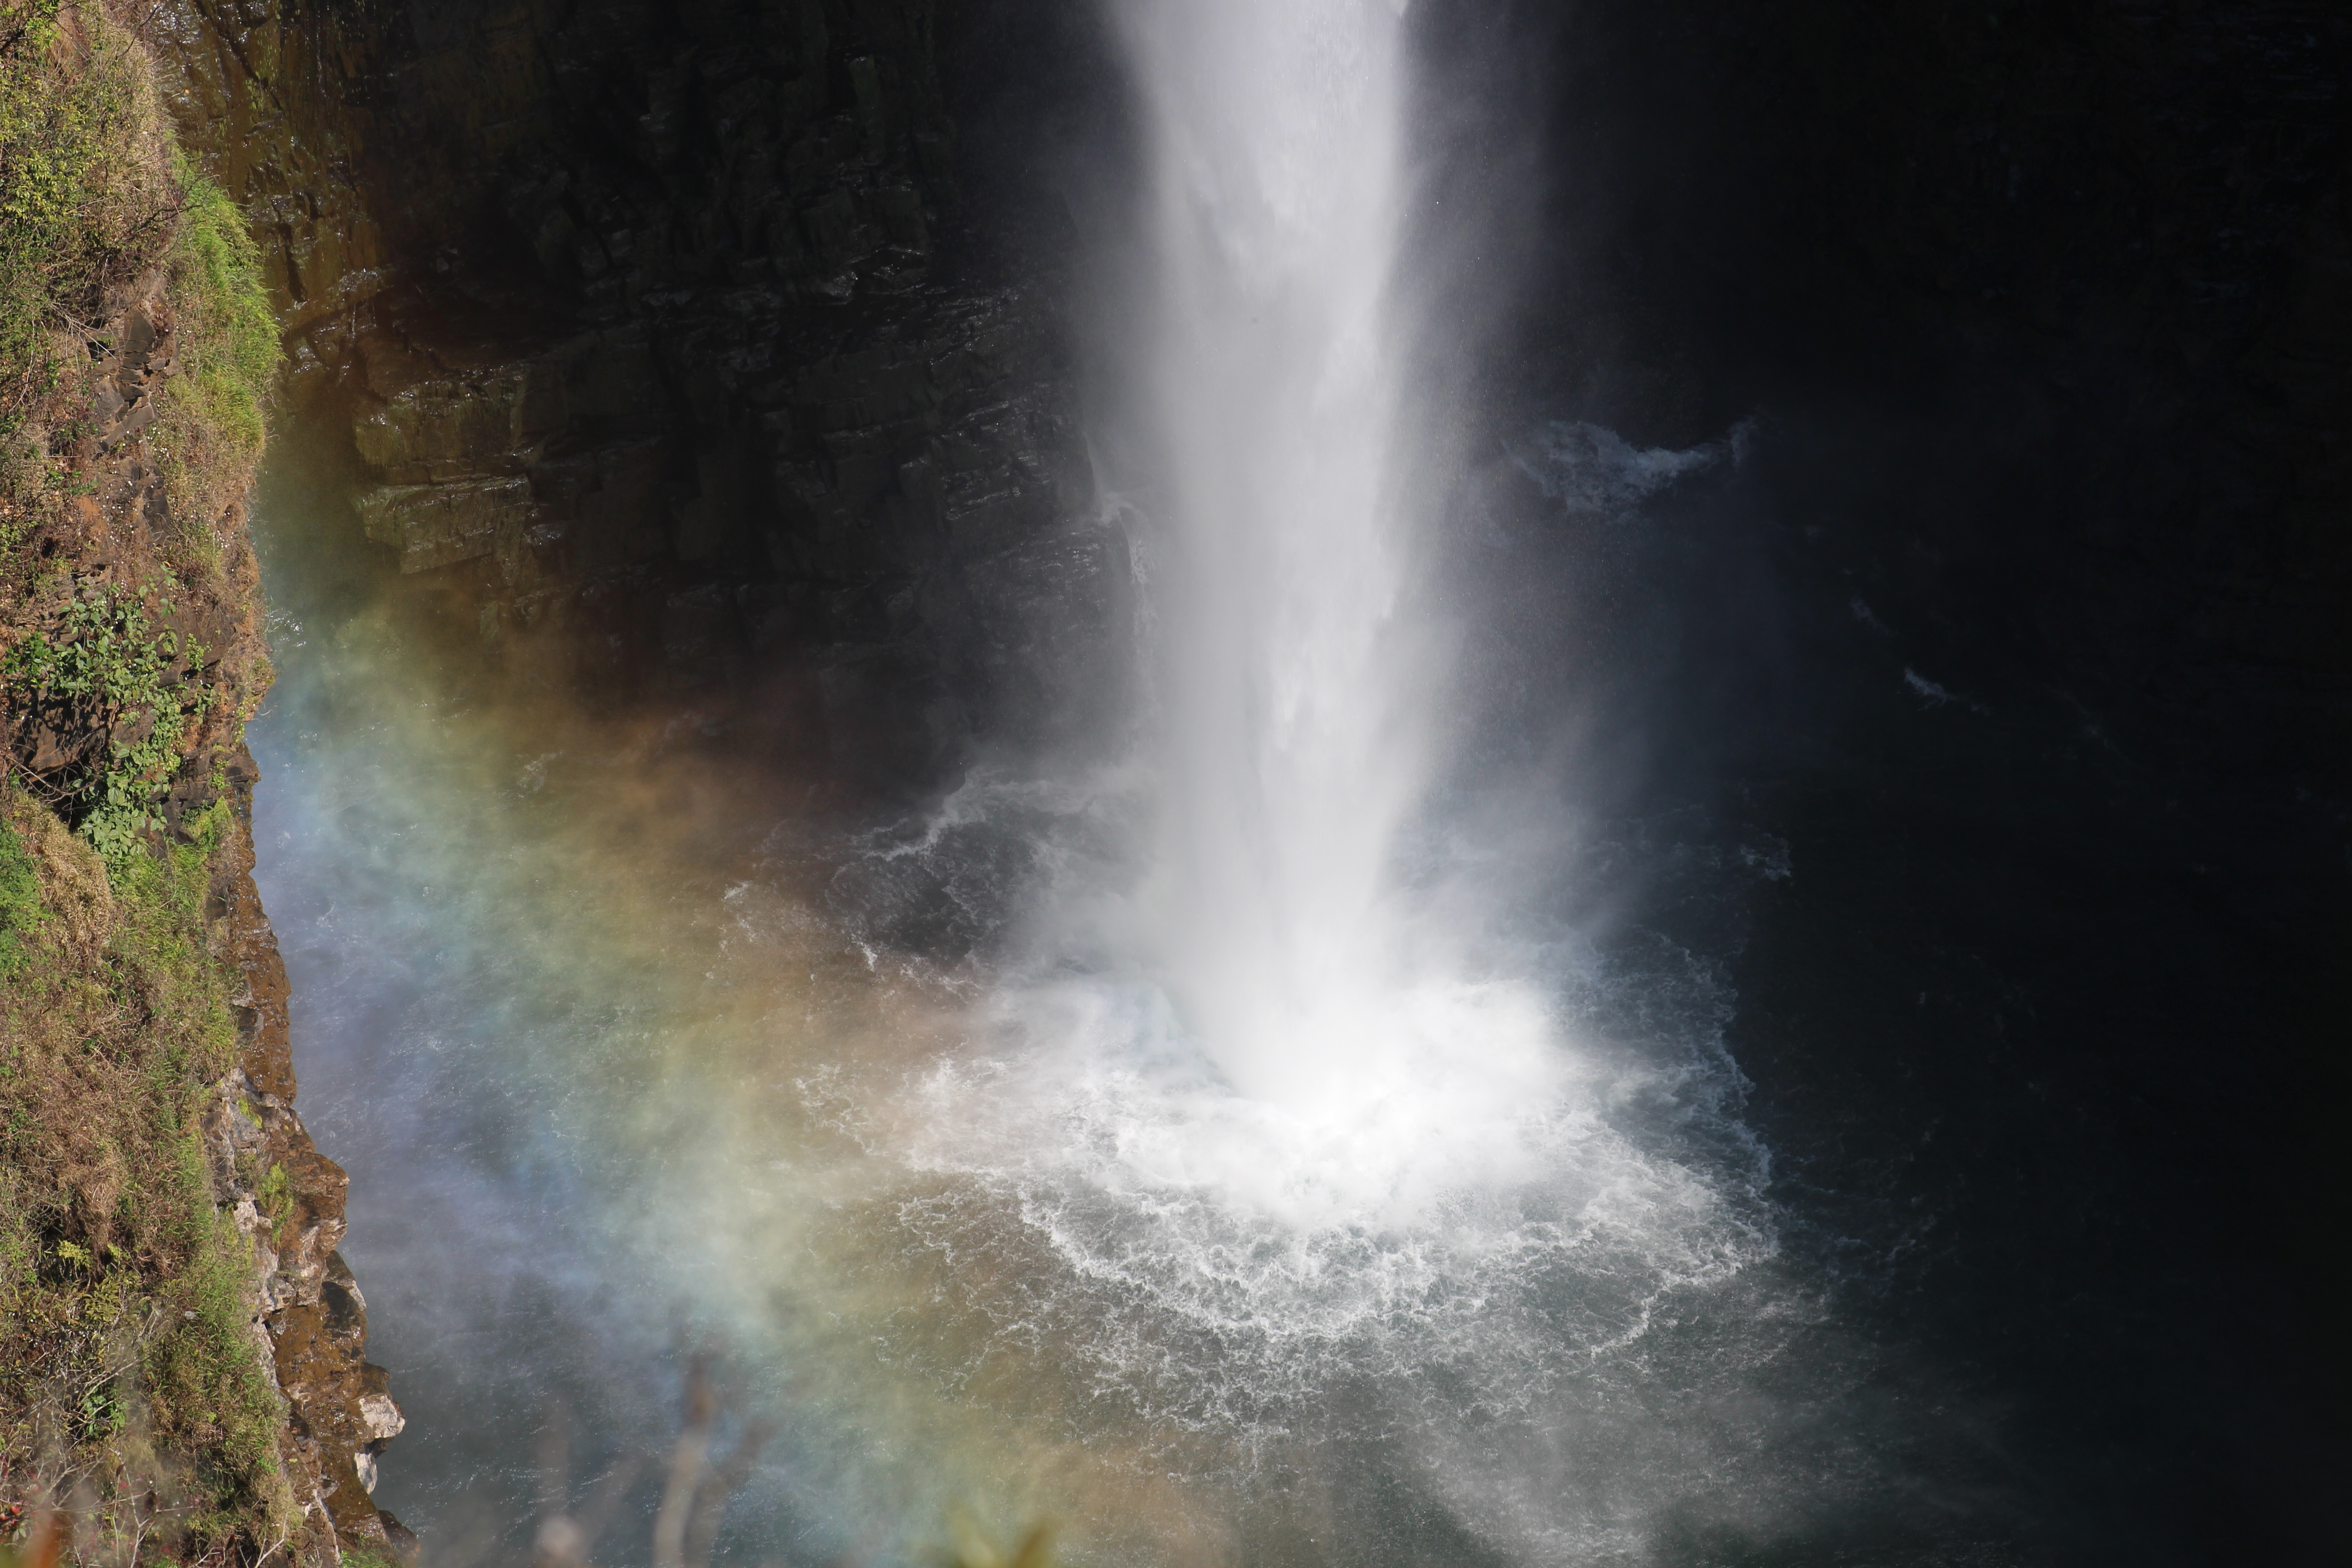
waterfall, water, nature, body of water, water resources, nature reserve, watercourse, water feature, chute, river, stream, rock, wasserfall, landscape